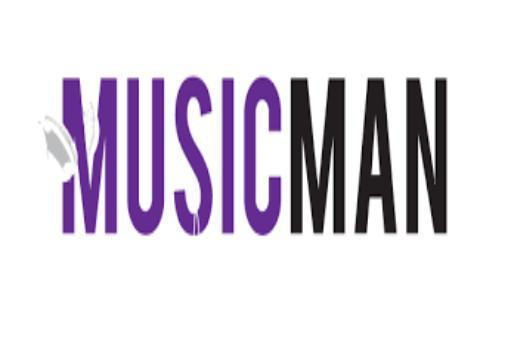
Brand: music man-2
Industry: Leisure